New Guinea singing dog

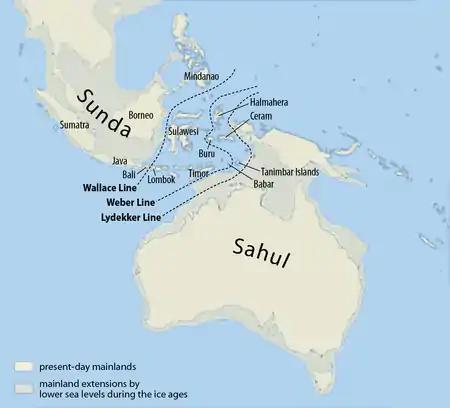
The Sahul Shelf and the Sunda Shelf during the past 12,000 years. Tasmania separated from the mainland 12,000 YBP, New Guinea separated from the mainland 6,500–8,500 YBP.

In 1999, a study of mitochondrial DNA (mtDNA) indicated that the domestic dog may have originated from multiple grey wolf populations, with the dingo and New Guinea singing dog "breeds" having developed at a time when human populations were more isolated from each other. In the third edition of "Mammal Species of the World" published in 2005, the mammalogist W. Christopher Wozencraft listed under the wolf "Canis lupus" its wild subspecies, and proposed two additional subspecies: ""familiaris" Linnaeus, 1758 [domestic dog]" and ""dingo" Meyer, 1793 [domestic dog]". Wozencraft included "hallstromi" – the New Guinea singing dog – as a taxonomic synonym for the dingo. Wozencraft referred to the mtDNA study as one of the guides in forming his decision. The inclusion of "familiaris" and "dingo" under a "domestic dog" clade has been noted by other mammalogists. This classification by Wozencraft is debated among zoologists.